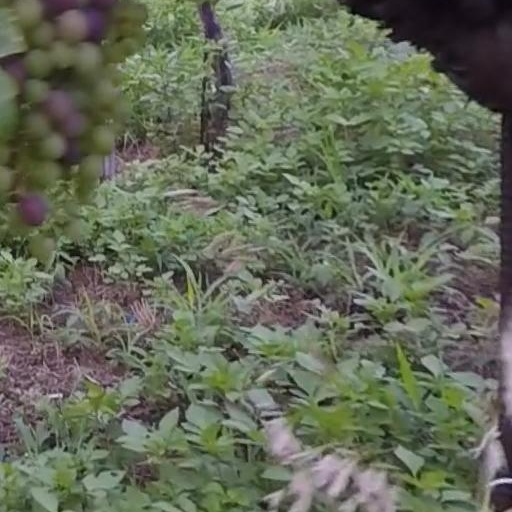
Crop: grape